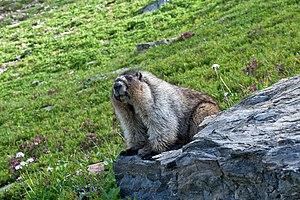
La marmotte des Rocheuses est une espèce de marmottes.